Xuxa em Sonho de Menina

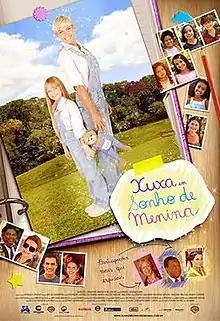
Theatrical release poster

Xuxa em Sonho de Menina is a 2007 Brazilian fantasy children's film, written by and directed by Rudi Lagemann. It was the first film with the actress Xuxa (Xuxa Meneghel) to be directed by Conspiração Filmes, and was distributed by Warner Bros. Pictures and Globo Filmes. The film starred Xuxa Meneghel and Letícia Botelho, with the participation of Carlos Casagrande, Alice Borges, Betty Lago, Dirce Migliaccio, and Marcelo Adnet.